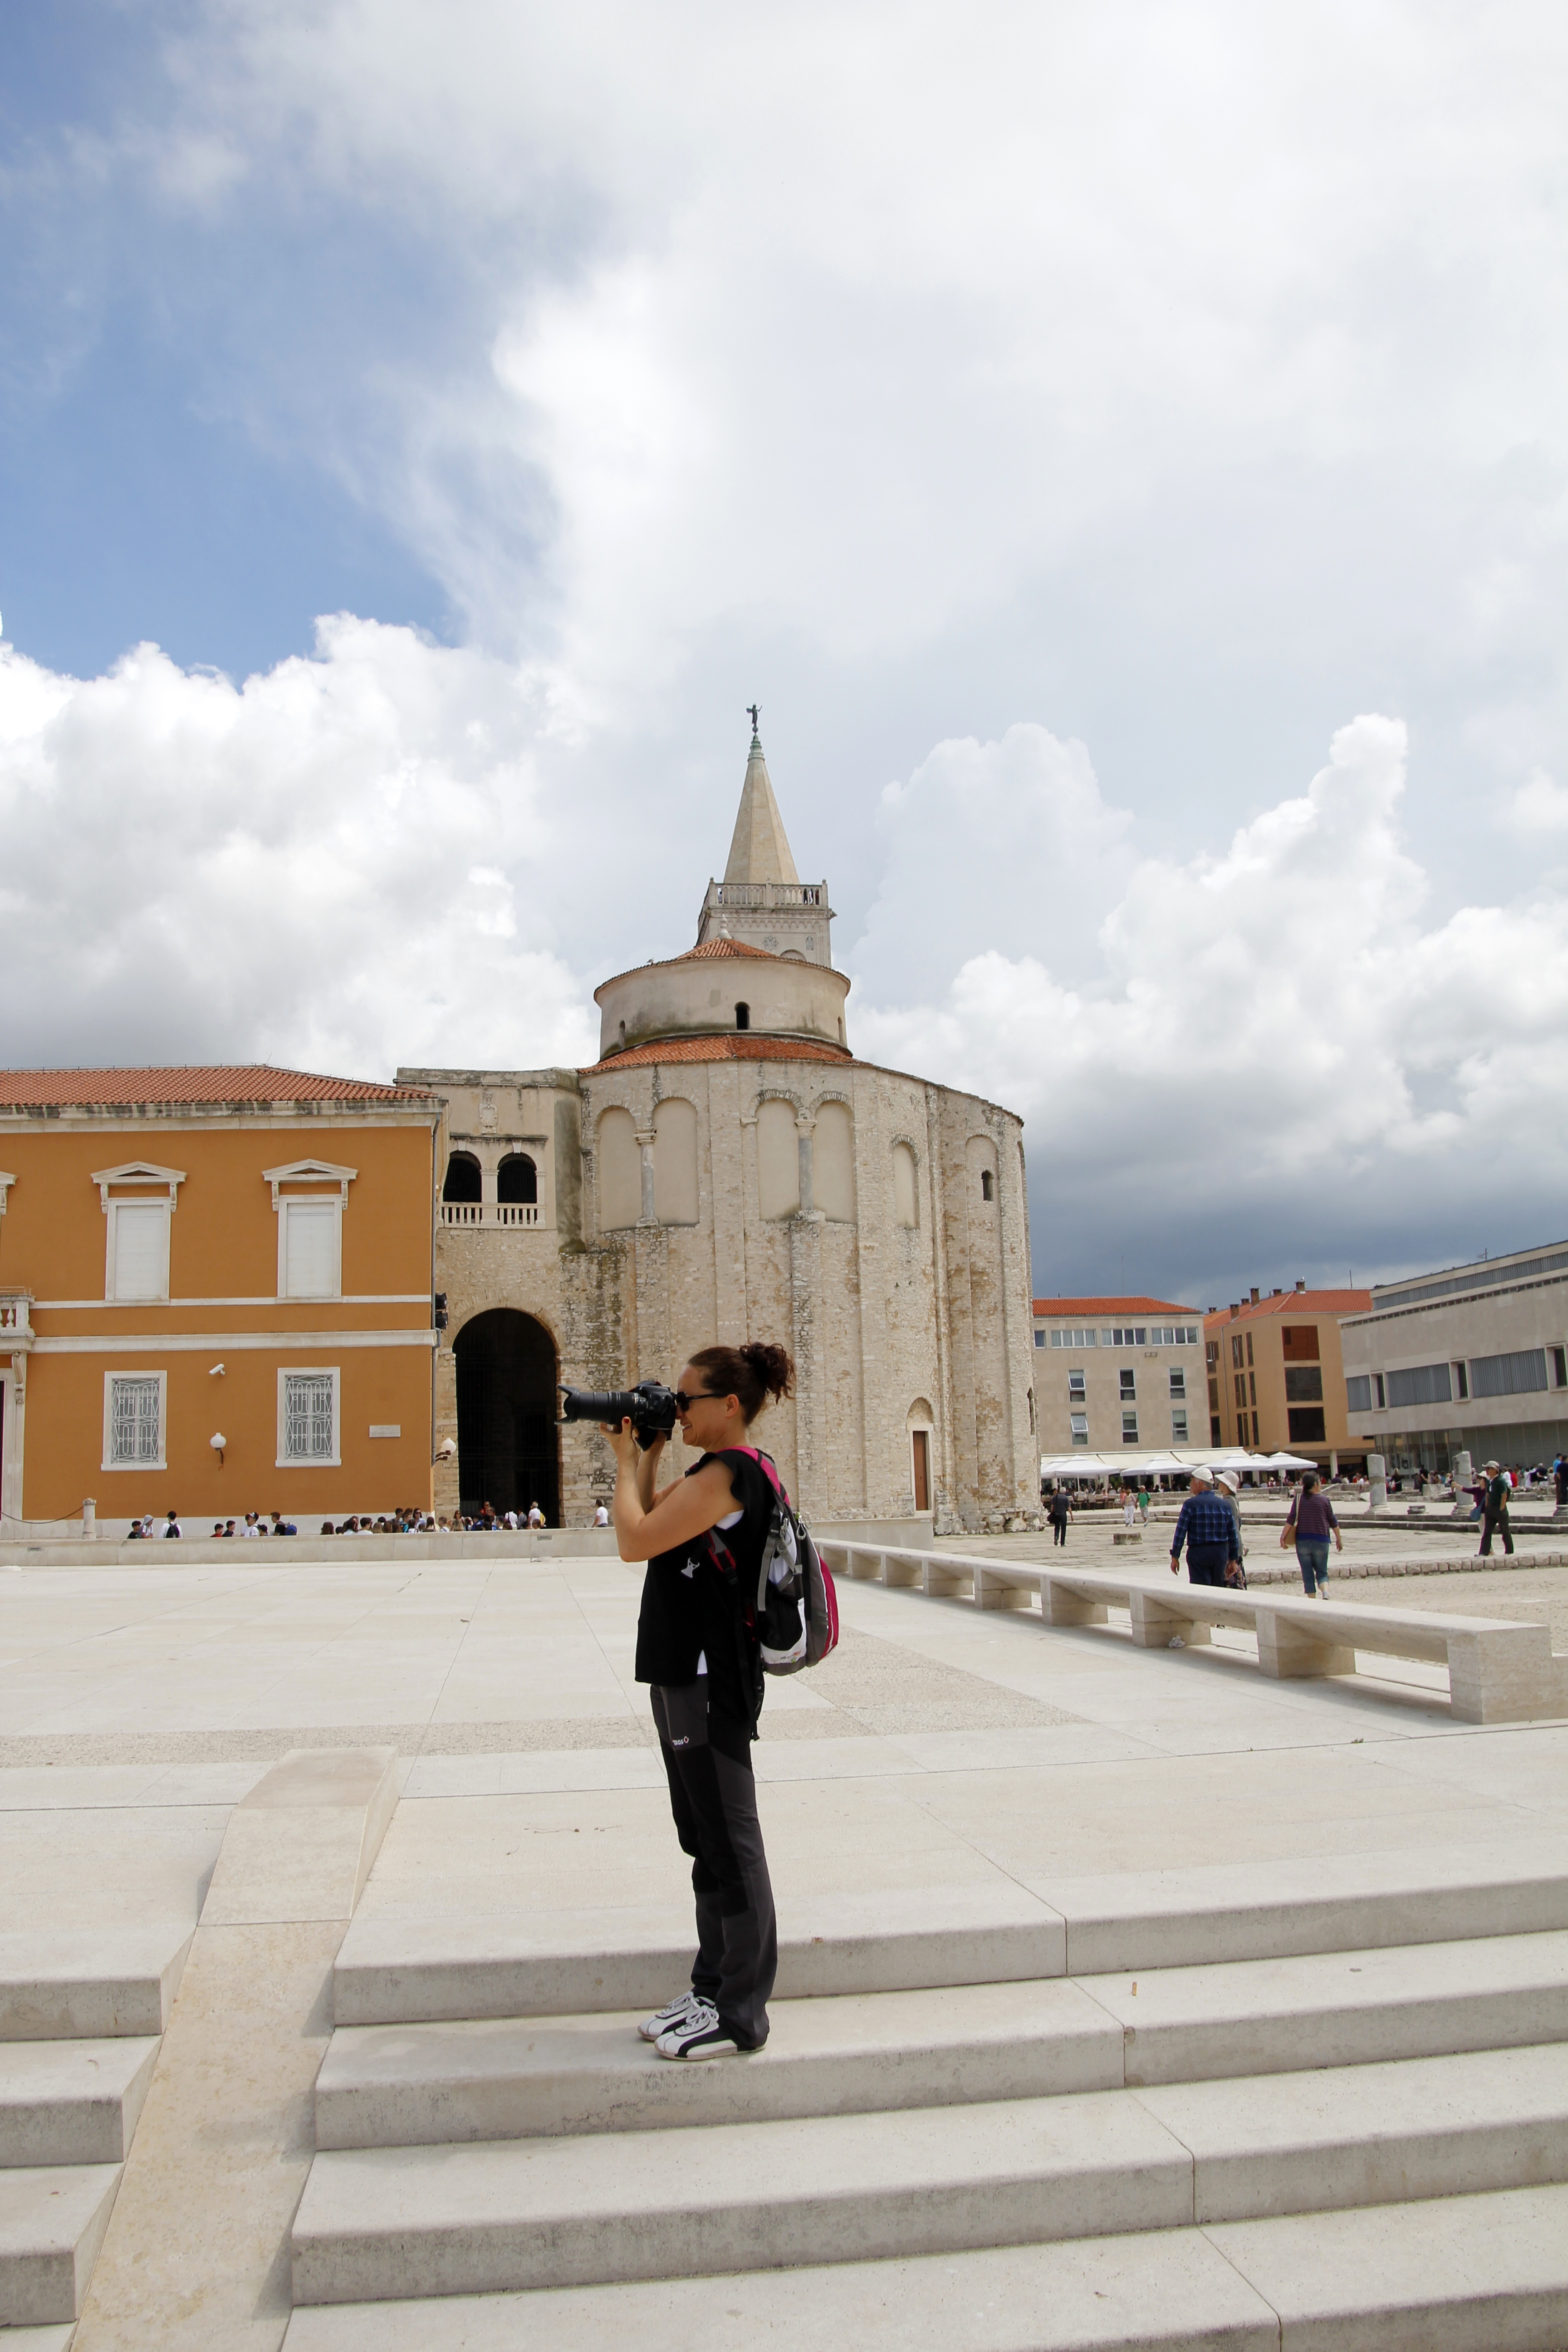
architecture, city, monument, vacation, tourist, travel, statue, landmark, tourism, temple, photograph, zoom, town square, in motion, photo tourists